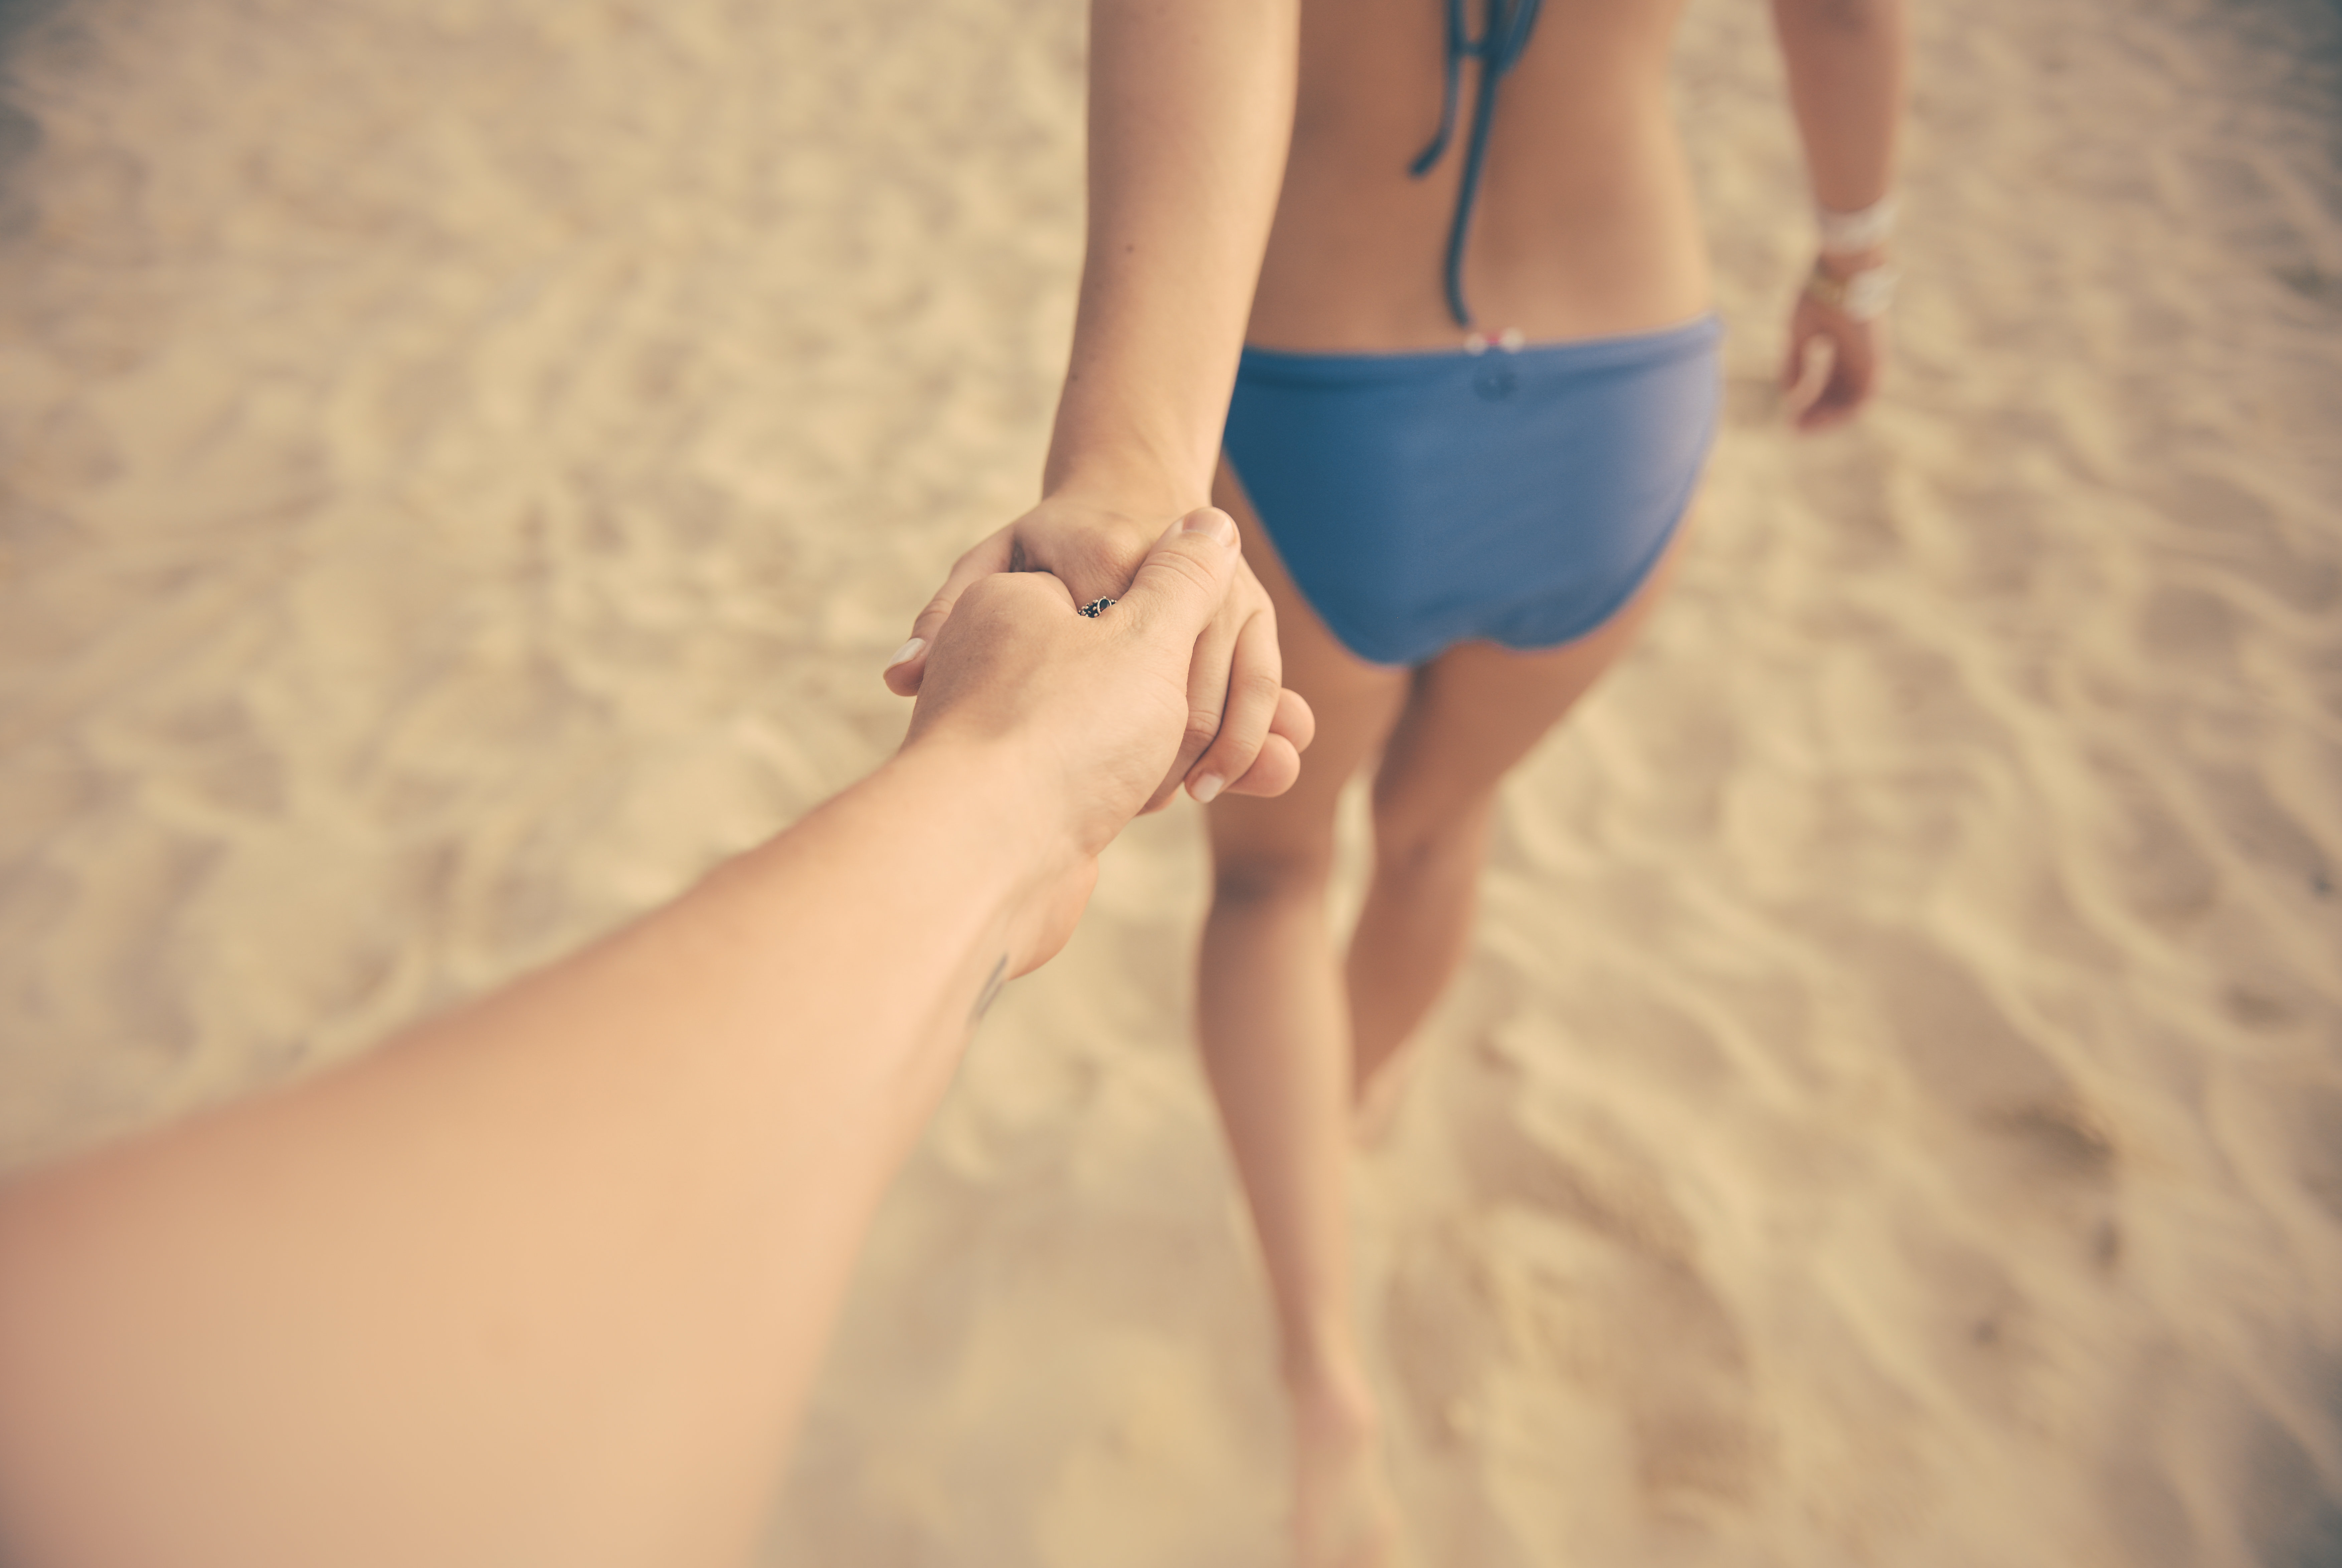
hand, beach, sand, people, girl, woman, vacation, leg, love, model, finger, holiday, couple, clothing, together, arm, bikini, swimwear, holding hands, close up, human body, hands, thigh, pov, skin, beauty, blond, follow, abdomen, undergarment